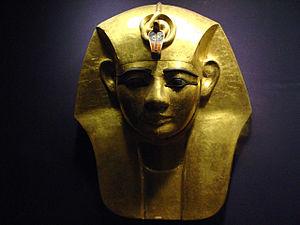
Aménémopé est un pharaon de la XXIᵉ dynastie de Tanis.
NRT III est le tombeau que Psousennès Iᵉʳ s’est fait aménager dans la nécropole royale de Tanis.